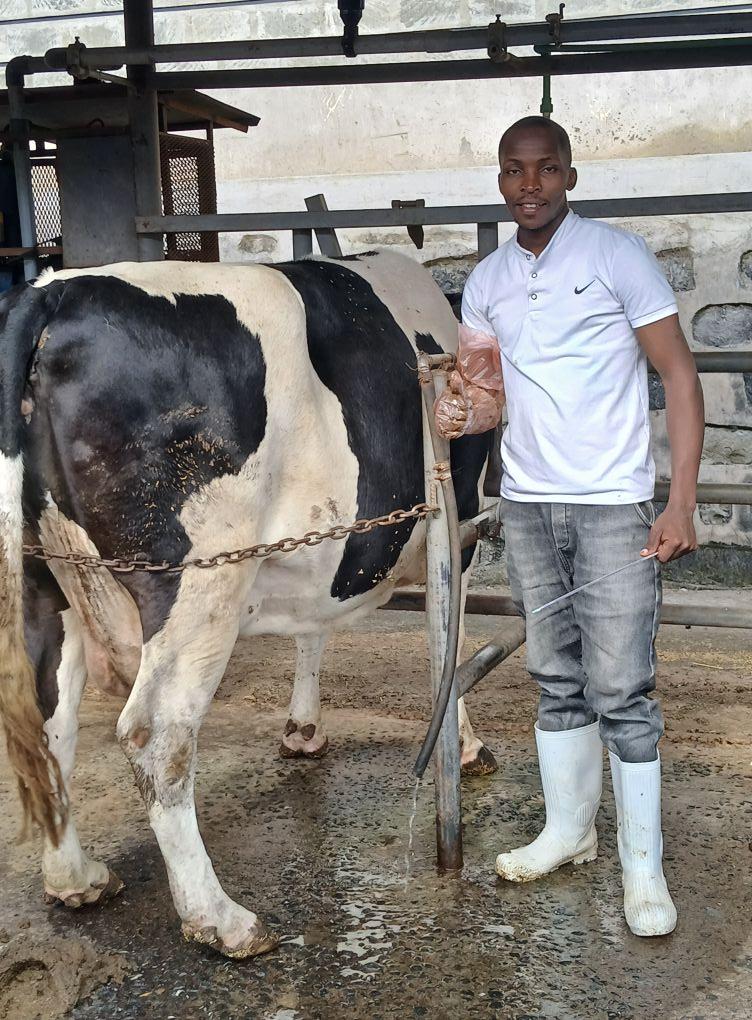
Mkulima amesimama kando ya ngombe wake akiwa amevaa viatu vikubwa ili asijichafue. Ngombe huyu ni ngombe ambaye hutoa maziwa . Ngombe huyu ana faida nyingi kama  nyama na maziwa yake.